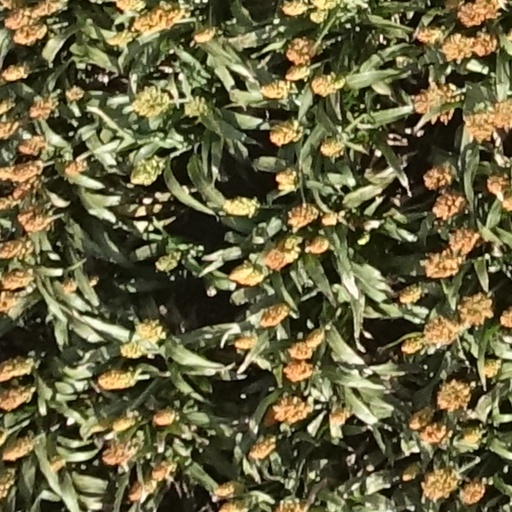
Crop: sorghum